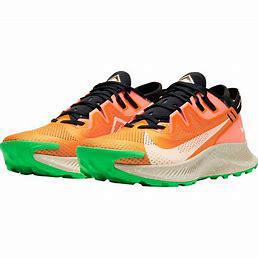
Brand: Nike
Model: Pegasus 2